Pierre Schlumberger

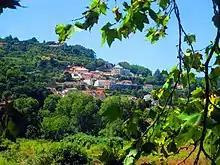
Quinta do Vinagre

Schlumberger's first wife, Claire Simone Schwob d'Héricourt (1917–1959), was a French aristocrat, the daughter of film producer ; they were married for two decades and had five children before she died from a stroke in 1959.